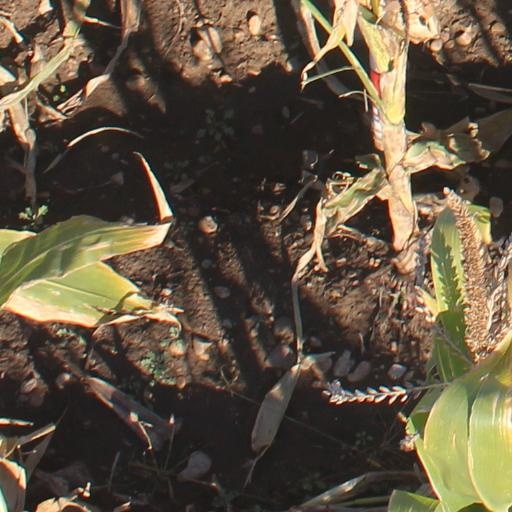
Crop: maize; corn